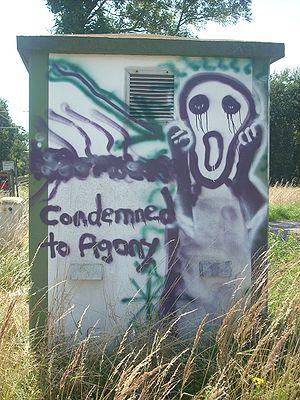
L'Ouvrier de la nuit est le premier roman publié de l'écrivain Bernard Clavel, paru en 1956 aux éditions Julliard puis en livre de poche comme la plupart de ses romans. Il a également été réédité chez Robert Laffont en 1971 sous le titre Jura.
Le Cri est une œuvre expressionniste de l'artiste norvégien Edvard Munch dont il existe cinq versions réalisées entre 1893 et 1917. Symbolisant l'homme moderne emporté par une crise d'angoisse existentielle, elle est considérée comme l'œuvre la plus importante de l'artiste. Le paysage en arrière-plan est le fjord d'Oslo, vu d'Ekeberg. L'une des cinq versions a été vendue par Sotheby's à New York pour un montant de 120 millions de dollars. Elle détient ainsi, le 2 mai 2012, le record de vente d'une peinture aux enchères. Elle est aujourd'hui la cinquième œuvre vendue la plus chère aux enchères.